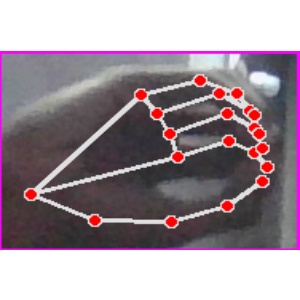
अक्षर: ठ